USS Curlew (1862)

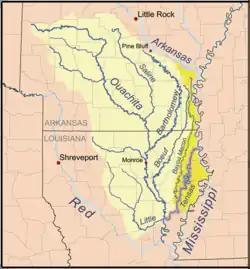
Map showing the Tensas, Red, Ouachita, and Mississippi Rivers, all of which "Curlew" served on

On February 17, 1863, "Curlew" left Cairo, Illinois, to join the fleet of Admiral David Dixon Porter. She served on patrol duty on the Mississippi River, and in May was reported to be serving on the White River, where she captured four Confederate soldiers. On May 29, "Curlew" was reported to be under the command of acting Ensign R. A. Turner, as Hentig had been arrested earlier that month. On June 2, she took part in a minor action against Confederate forces on the shore of Arkansas in a Union Army-Navy joint expedition, raiding what was believed to be the position of Confederate troops that had earlier fired on a Union transport. Over the course of a little over a week in mid-July, she was part of a multi-vessel expedition led by Lieutenant Commander Thomas O. Selfridge Jr. that moved into the Red River of the South, Black River, Tensas River, and Ouachita River. The Union ships captured two steamers (one in a tributary of the Black River and the other in the Tensas), destroyed two others, and also destroyed a sawmill, a quantity of lumber, and Confederate supplies. Turner was killed by a provost marshal in August and was replaced by acting Ensign H. B. O'Neill.